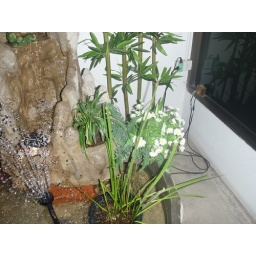
this is a water fountain in my building it has fish in it.